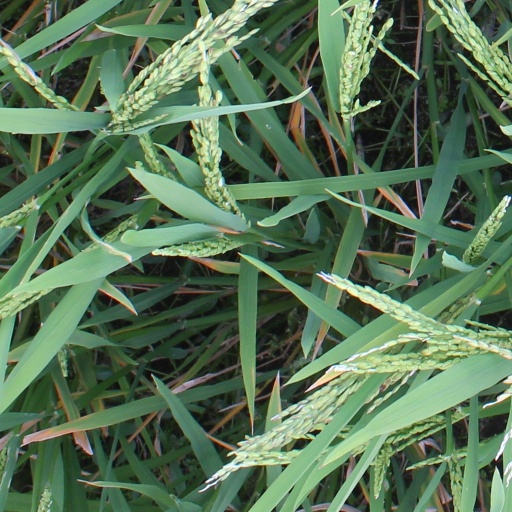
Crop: rice